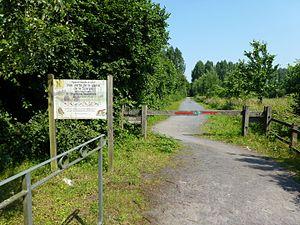
Wandignies-Hamage est une commune française située dans le département du Nord, en région Hauts-de-France.